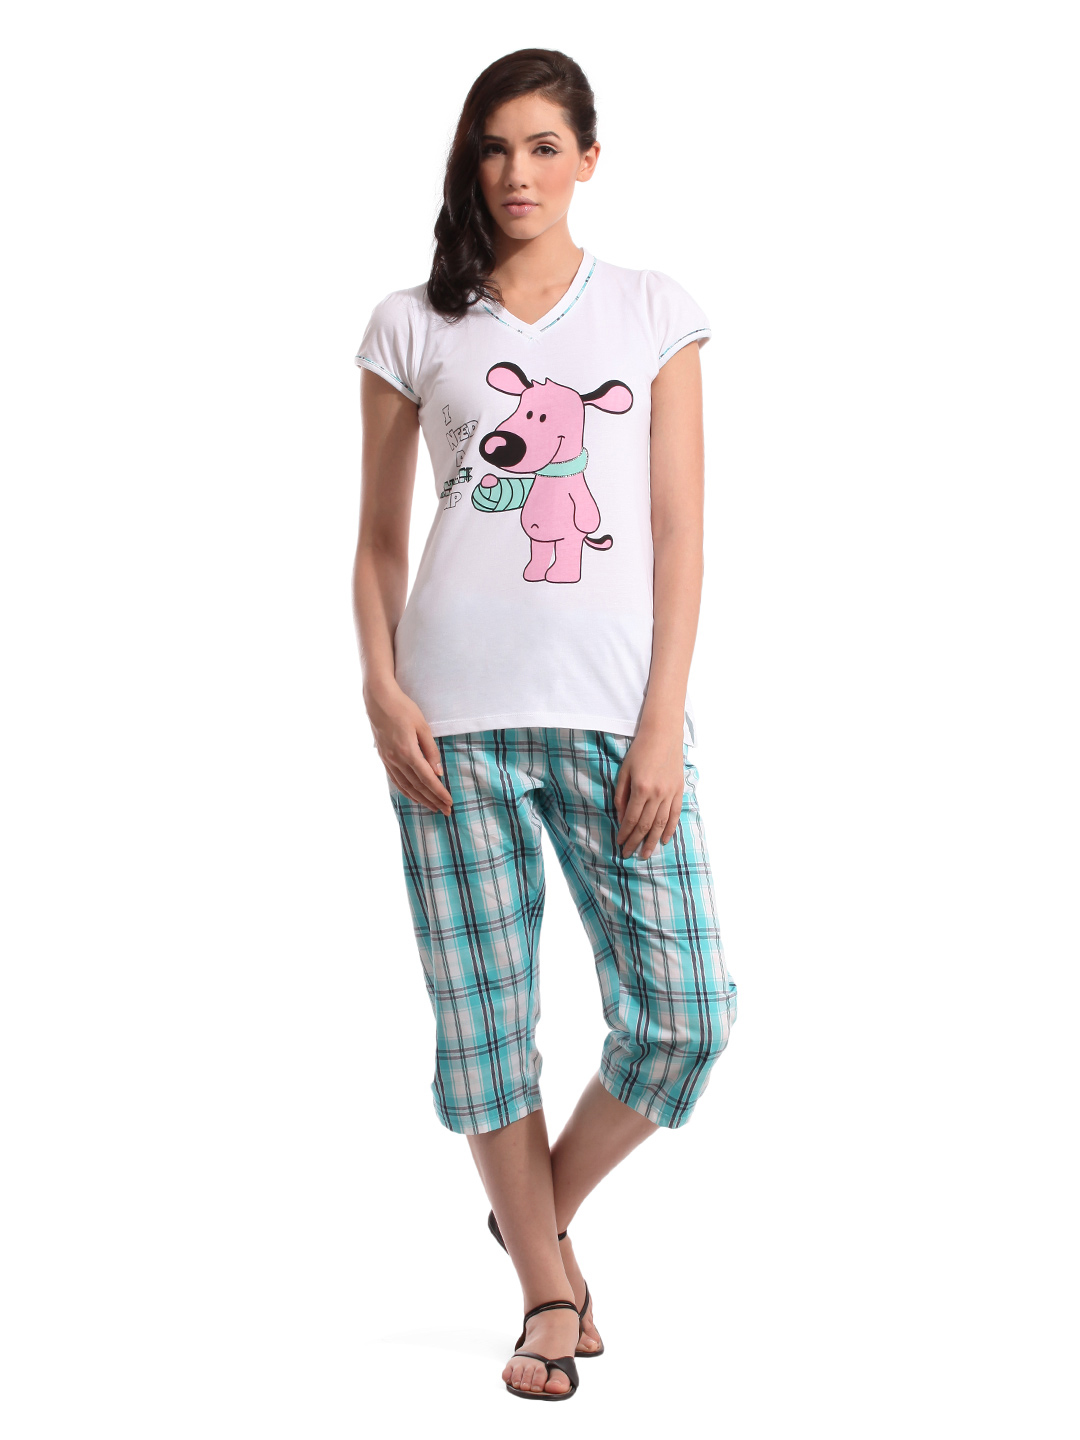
SDL by Sweet Dreams Women White & Blue Night suits
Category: Apparel / Loungewear and Nightwear / Night suits
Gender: Women
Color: White
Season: Summer 2017
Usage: Casual